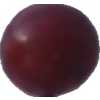
Label: pink_grape